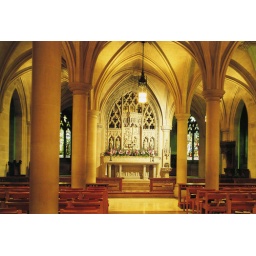
Bethlehem Chapel - The first completed portion of the Cathedral, it depicts in stained glass and stone the story of the Nativity.